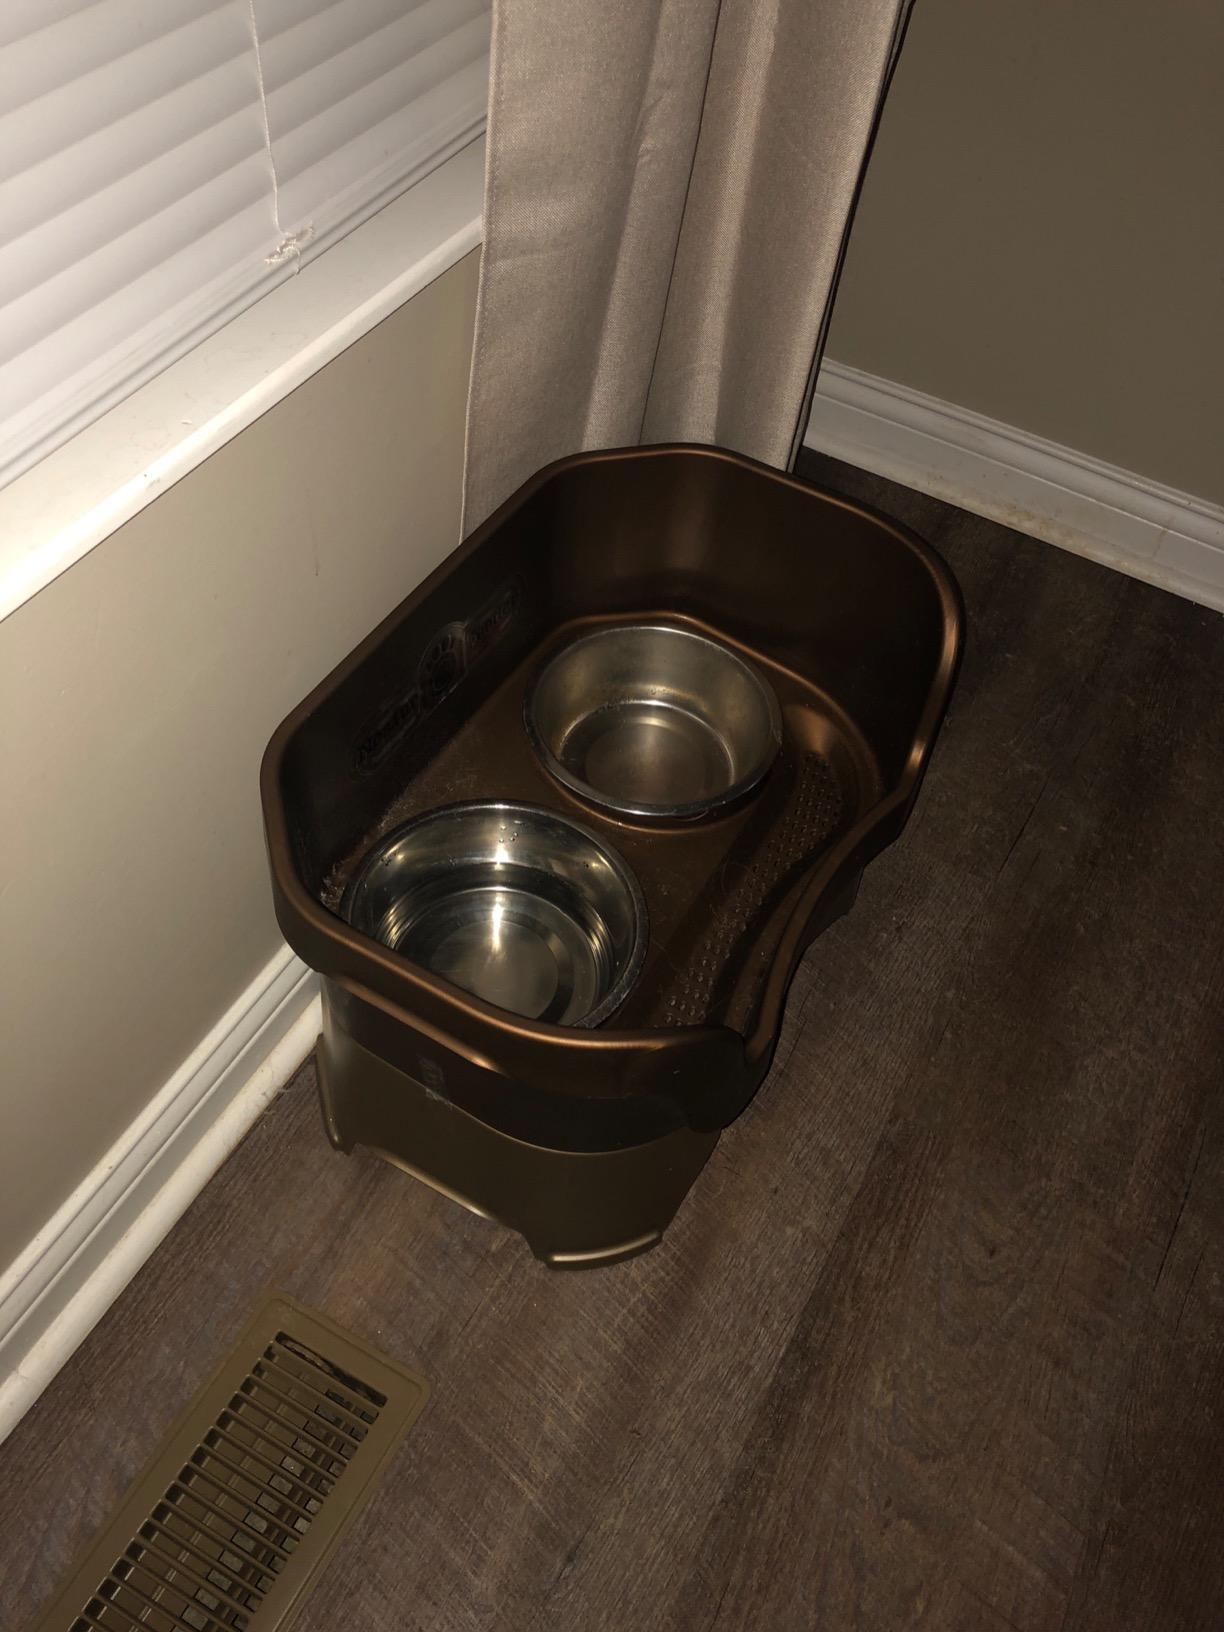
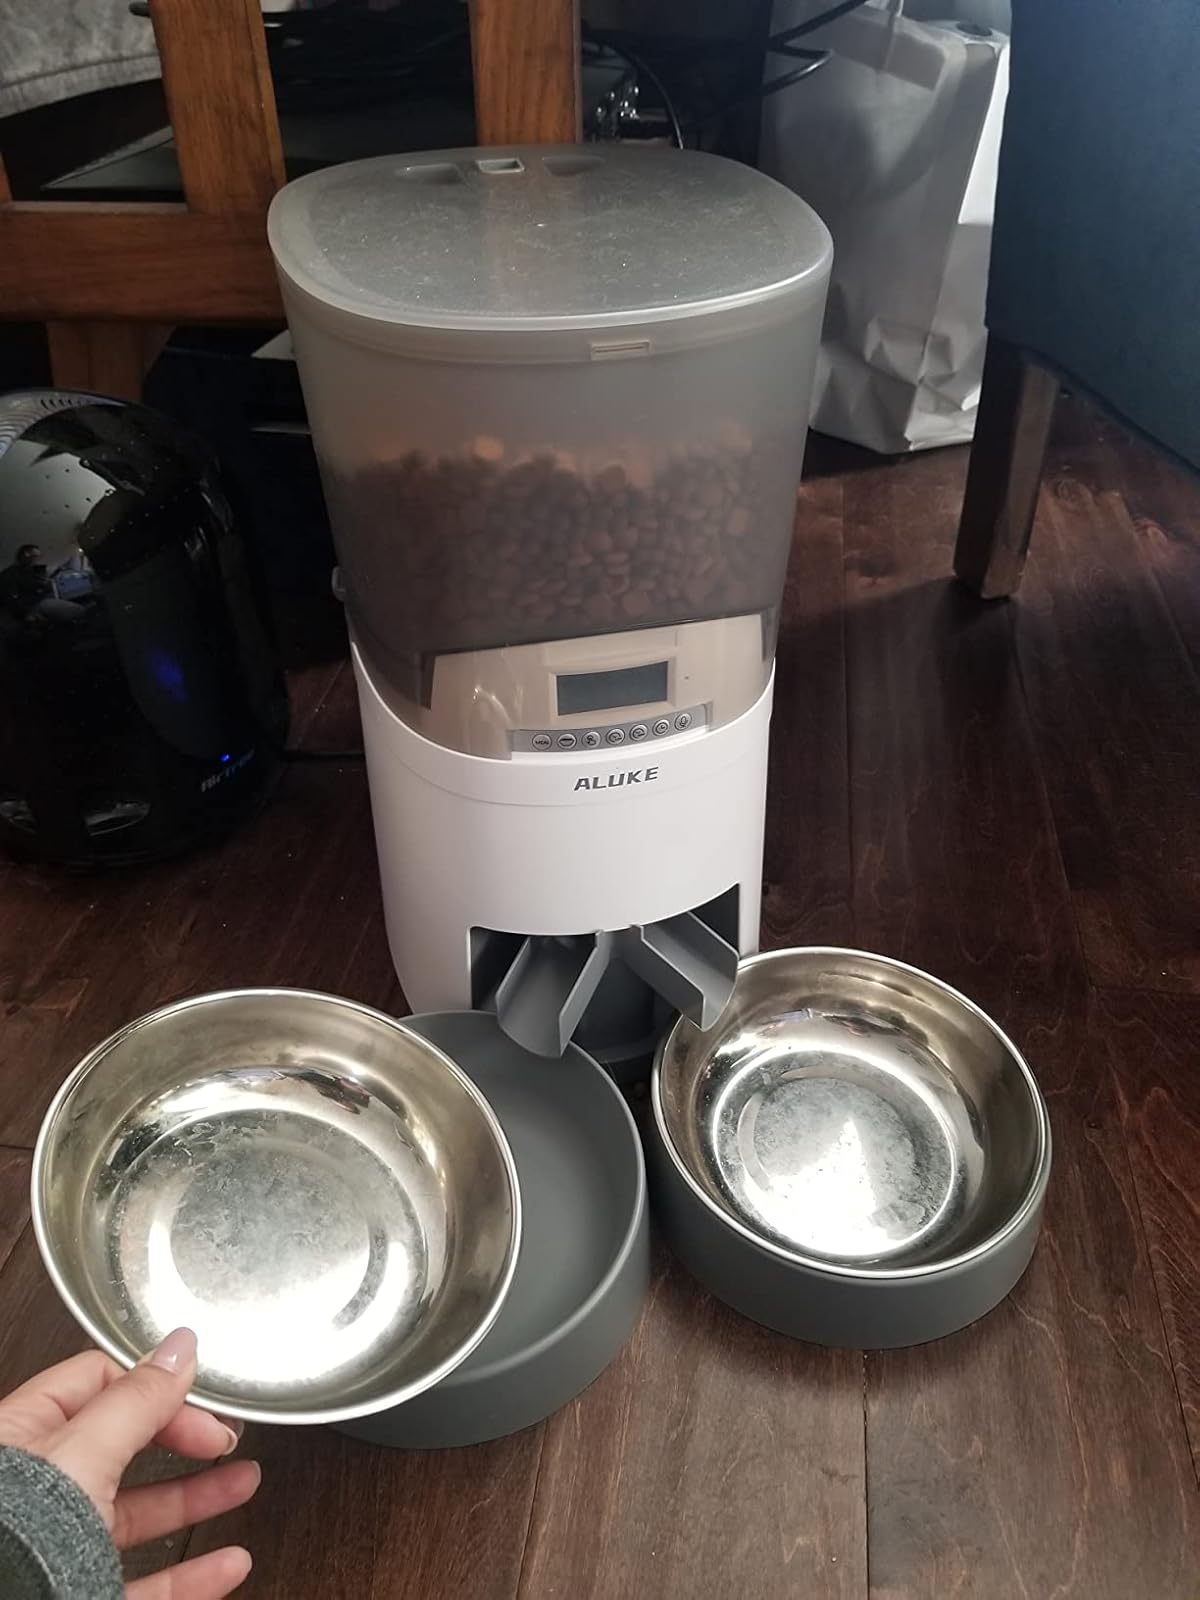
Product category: items_feeder
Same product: no